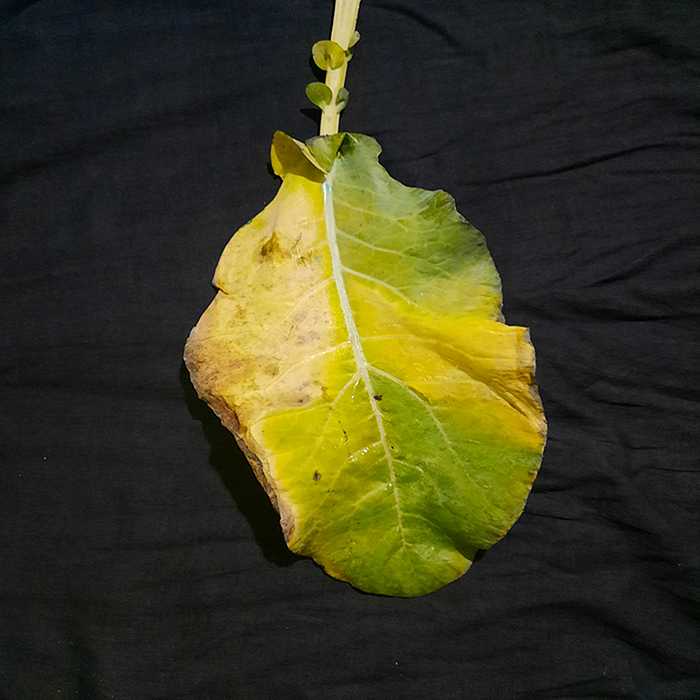
Plant: Cauliflower
Label: Black Rot